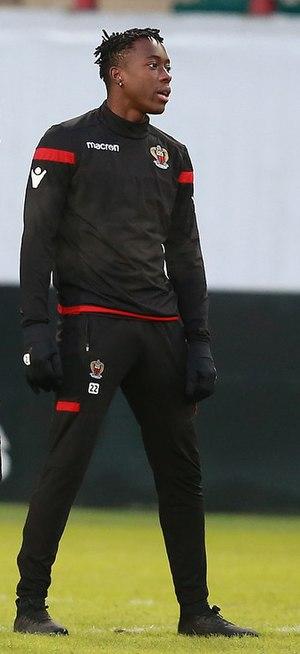
Arnaud Lusamba, né le 4 janvier 1997 à Metz, est un footballeur français. Il évolue actuellement au poste de milieu de terrain.